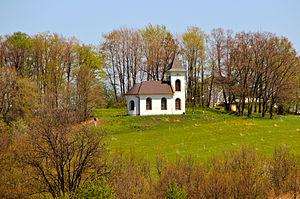
Rusín est une commune du district de Bruntál, dans la région de Moravie-Silésie, en République tchèque. Sa population s'élevait à 146 habitants en 2018.